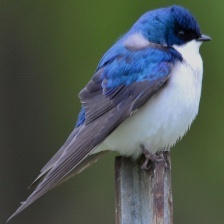
Species: TREE SWALLOW
Scientific name: TACHYCINETA BICOLOR